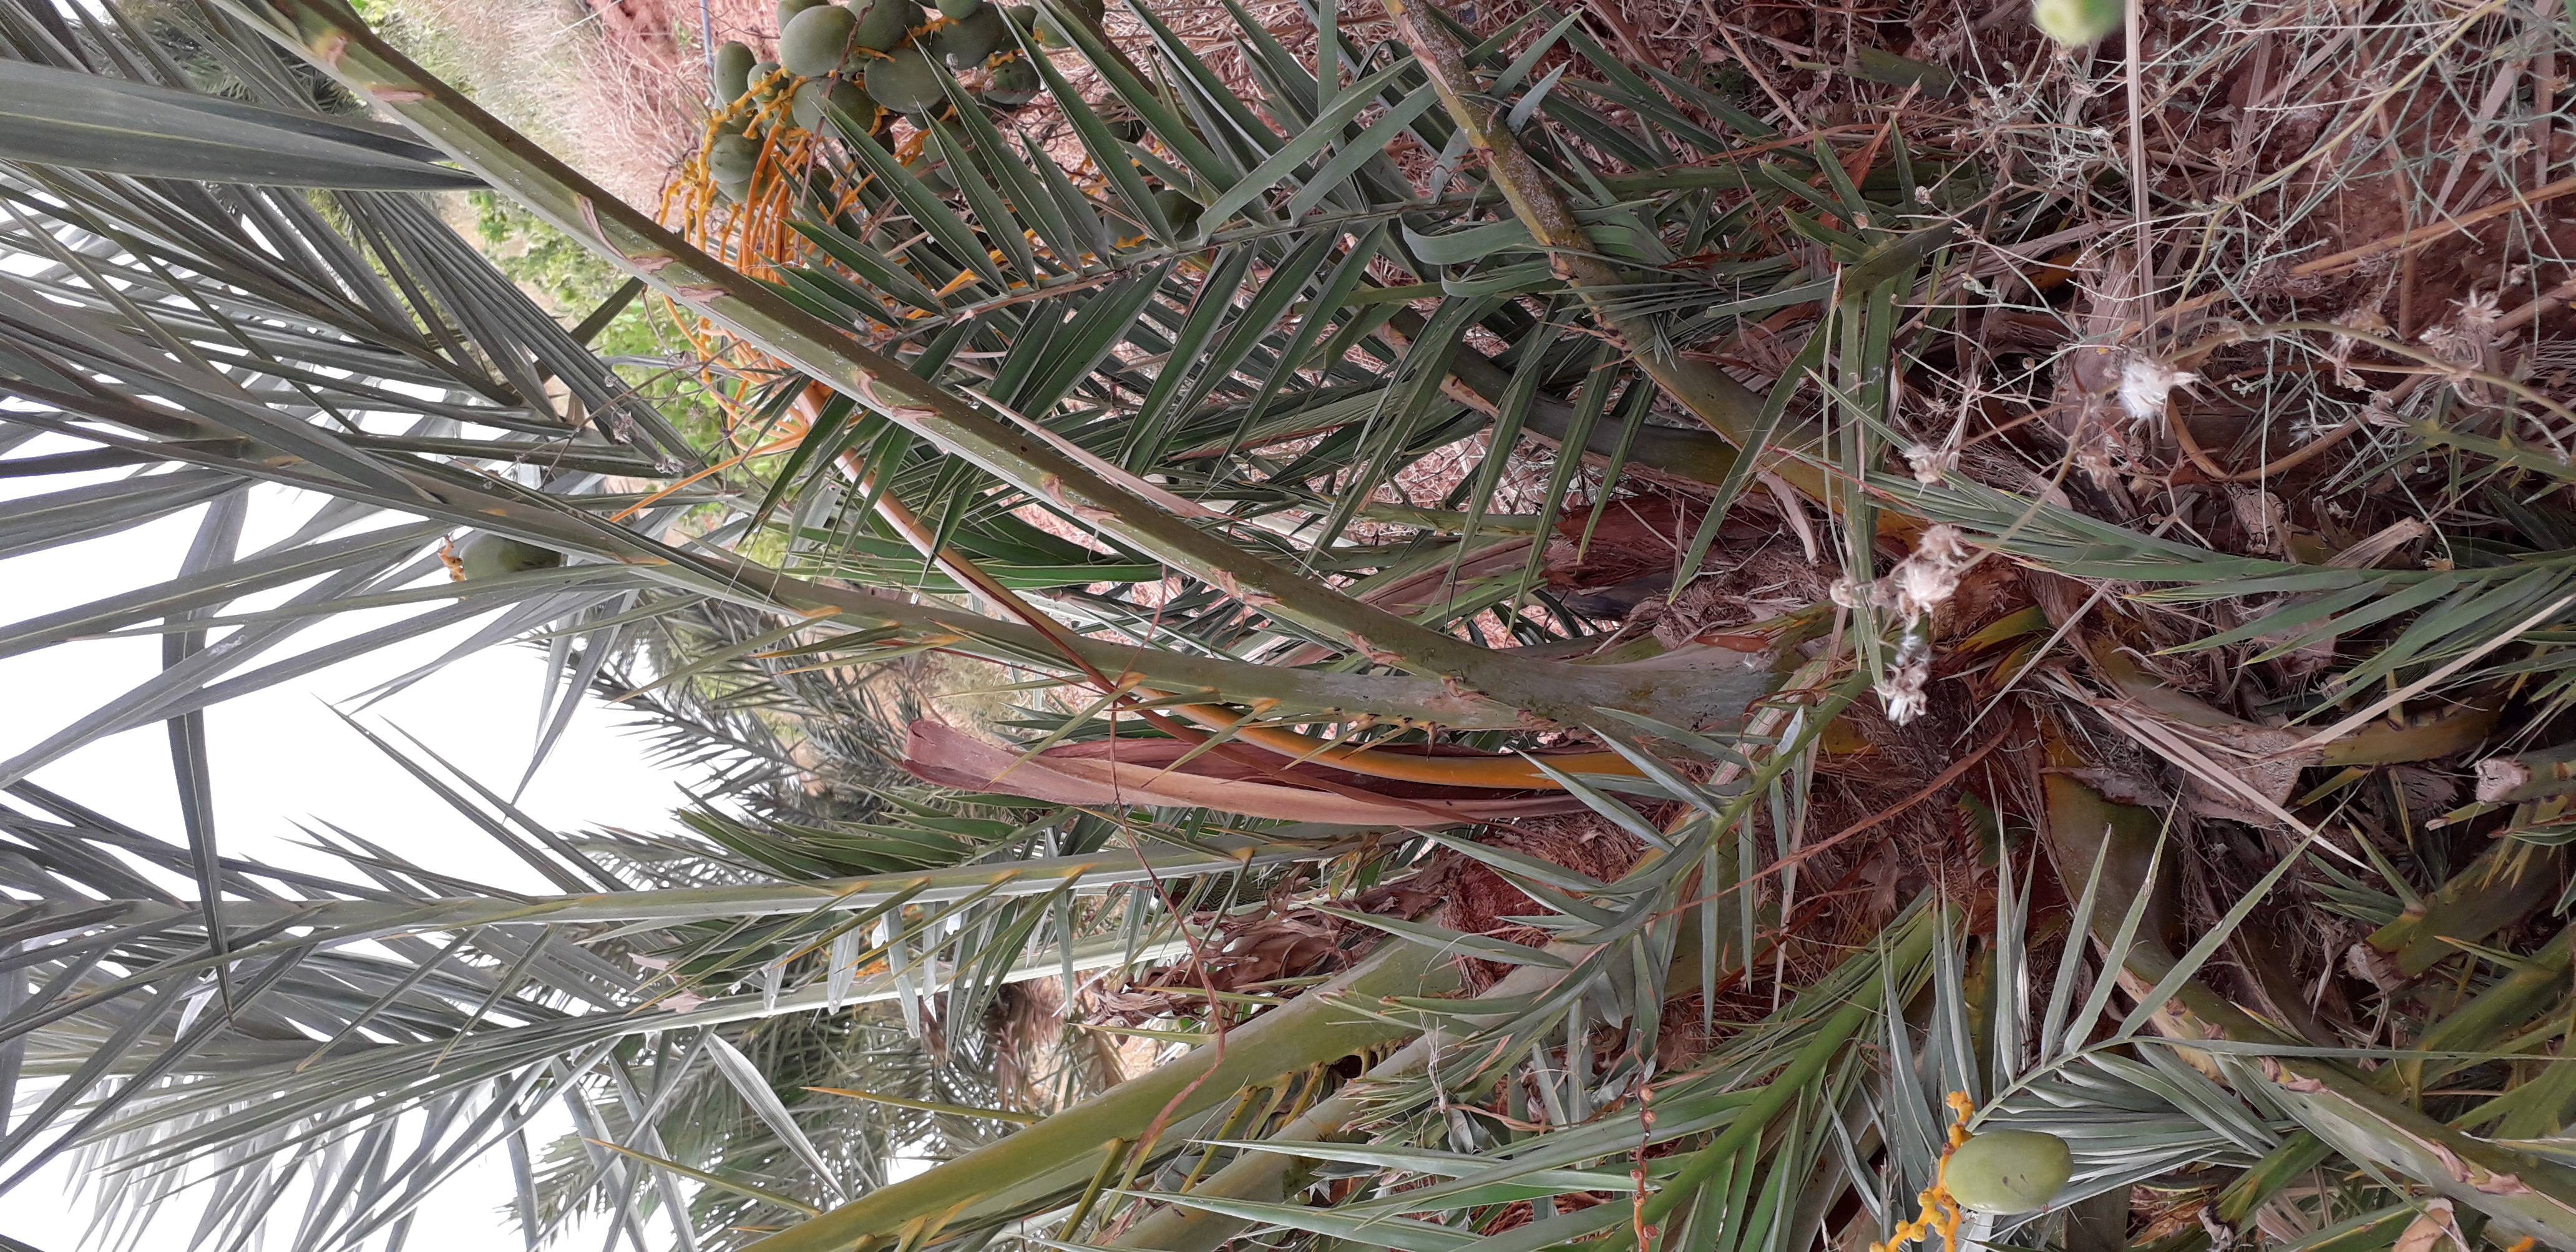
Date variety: Boumajhoul